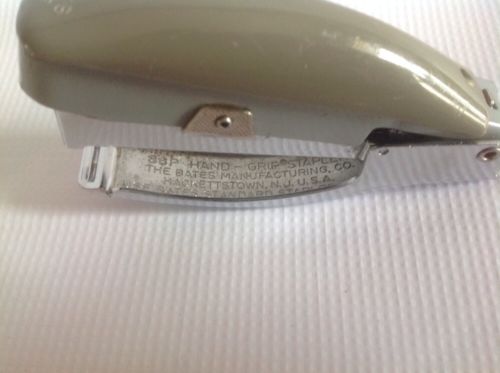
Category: stapler